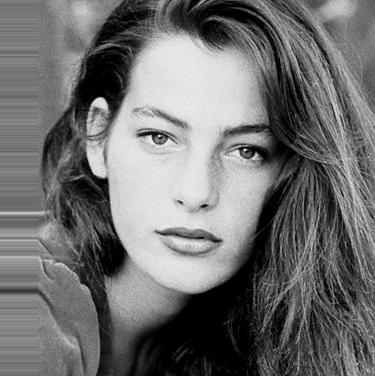
Age: 20